Ion District

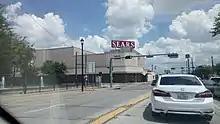
2017 photograph of the Sears store which was converted into the Ion

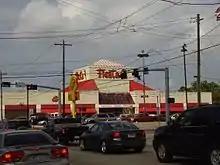
2000s photograph of the Fiesta Mart store which was converted into the incubator Greentown Labs Houston

Rice Management Company (RMC) and its partners announced plans to convert a former Sears store into an innovation center in April 2018. The department store chain had a 99-year lease agreement with Rice University since 1945, and RMC bought the company out of the lease in 2017. RMC led the expansion and renovation of the store, which closed in 2018. SHoP Architects, Gensler, James Carpenter Design Associates, and Walter P Moore designed the new structure.